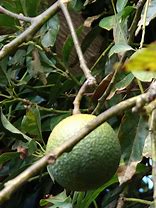
Label: Avocado